Wohlen–Dietikon railway line

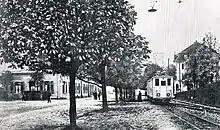
The terminus in Wohlen after connection of the two lines

Despite the construction of the new line, there was still a gap of about a kilometre between Bremgarten and Bremgarten West where passengers had to make their own way. The BD entered into negotiations with the SBB, and in 1910, a permanent lease for the Wohlen-Bremgarten railway line was obtained.